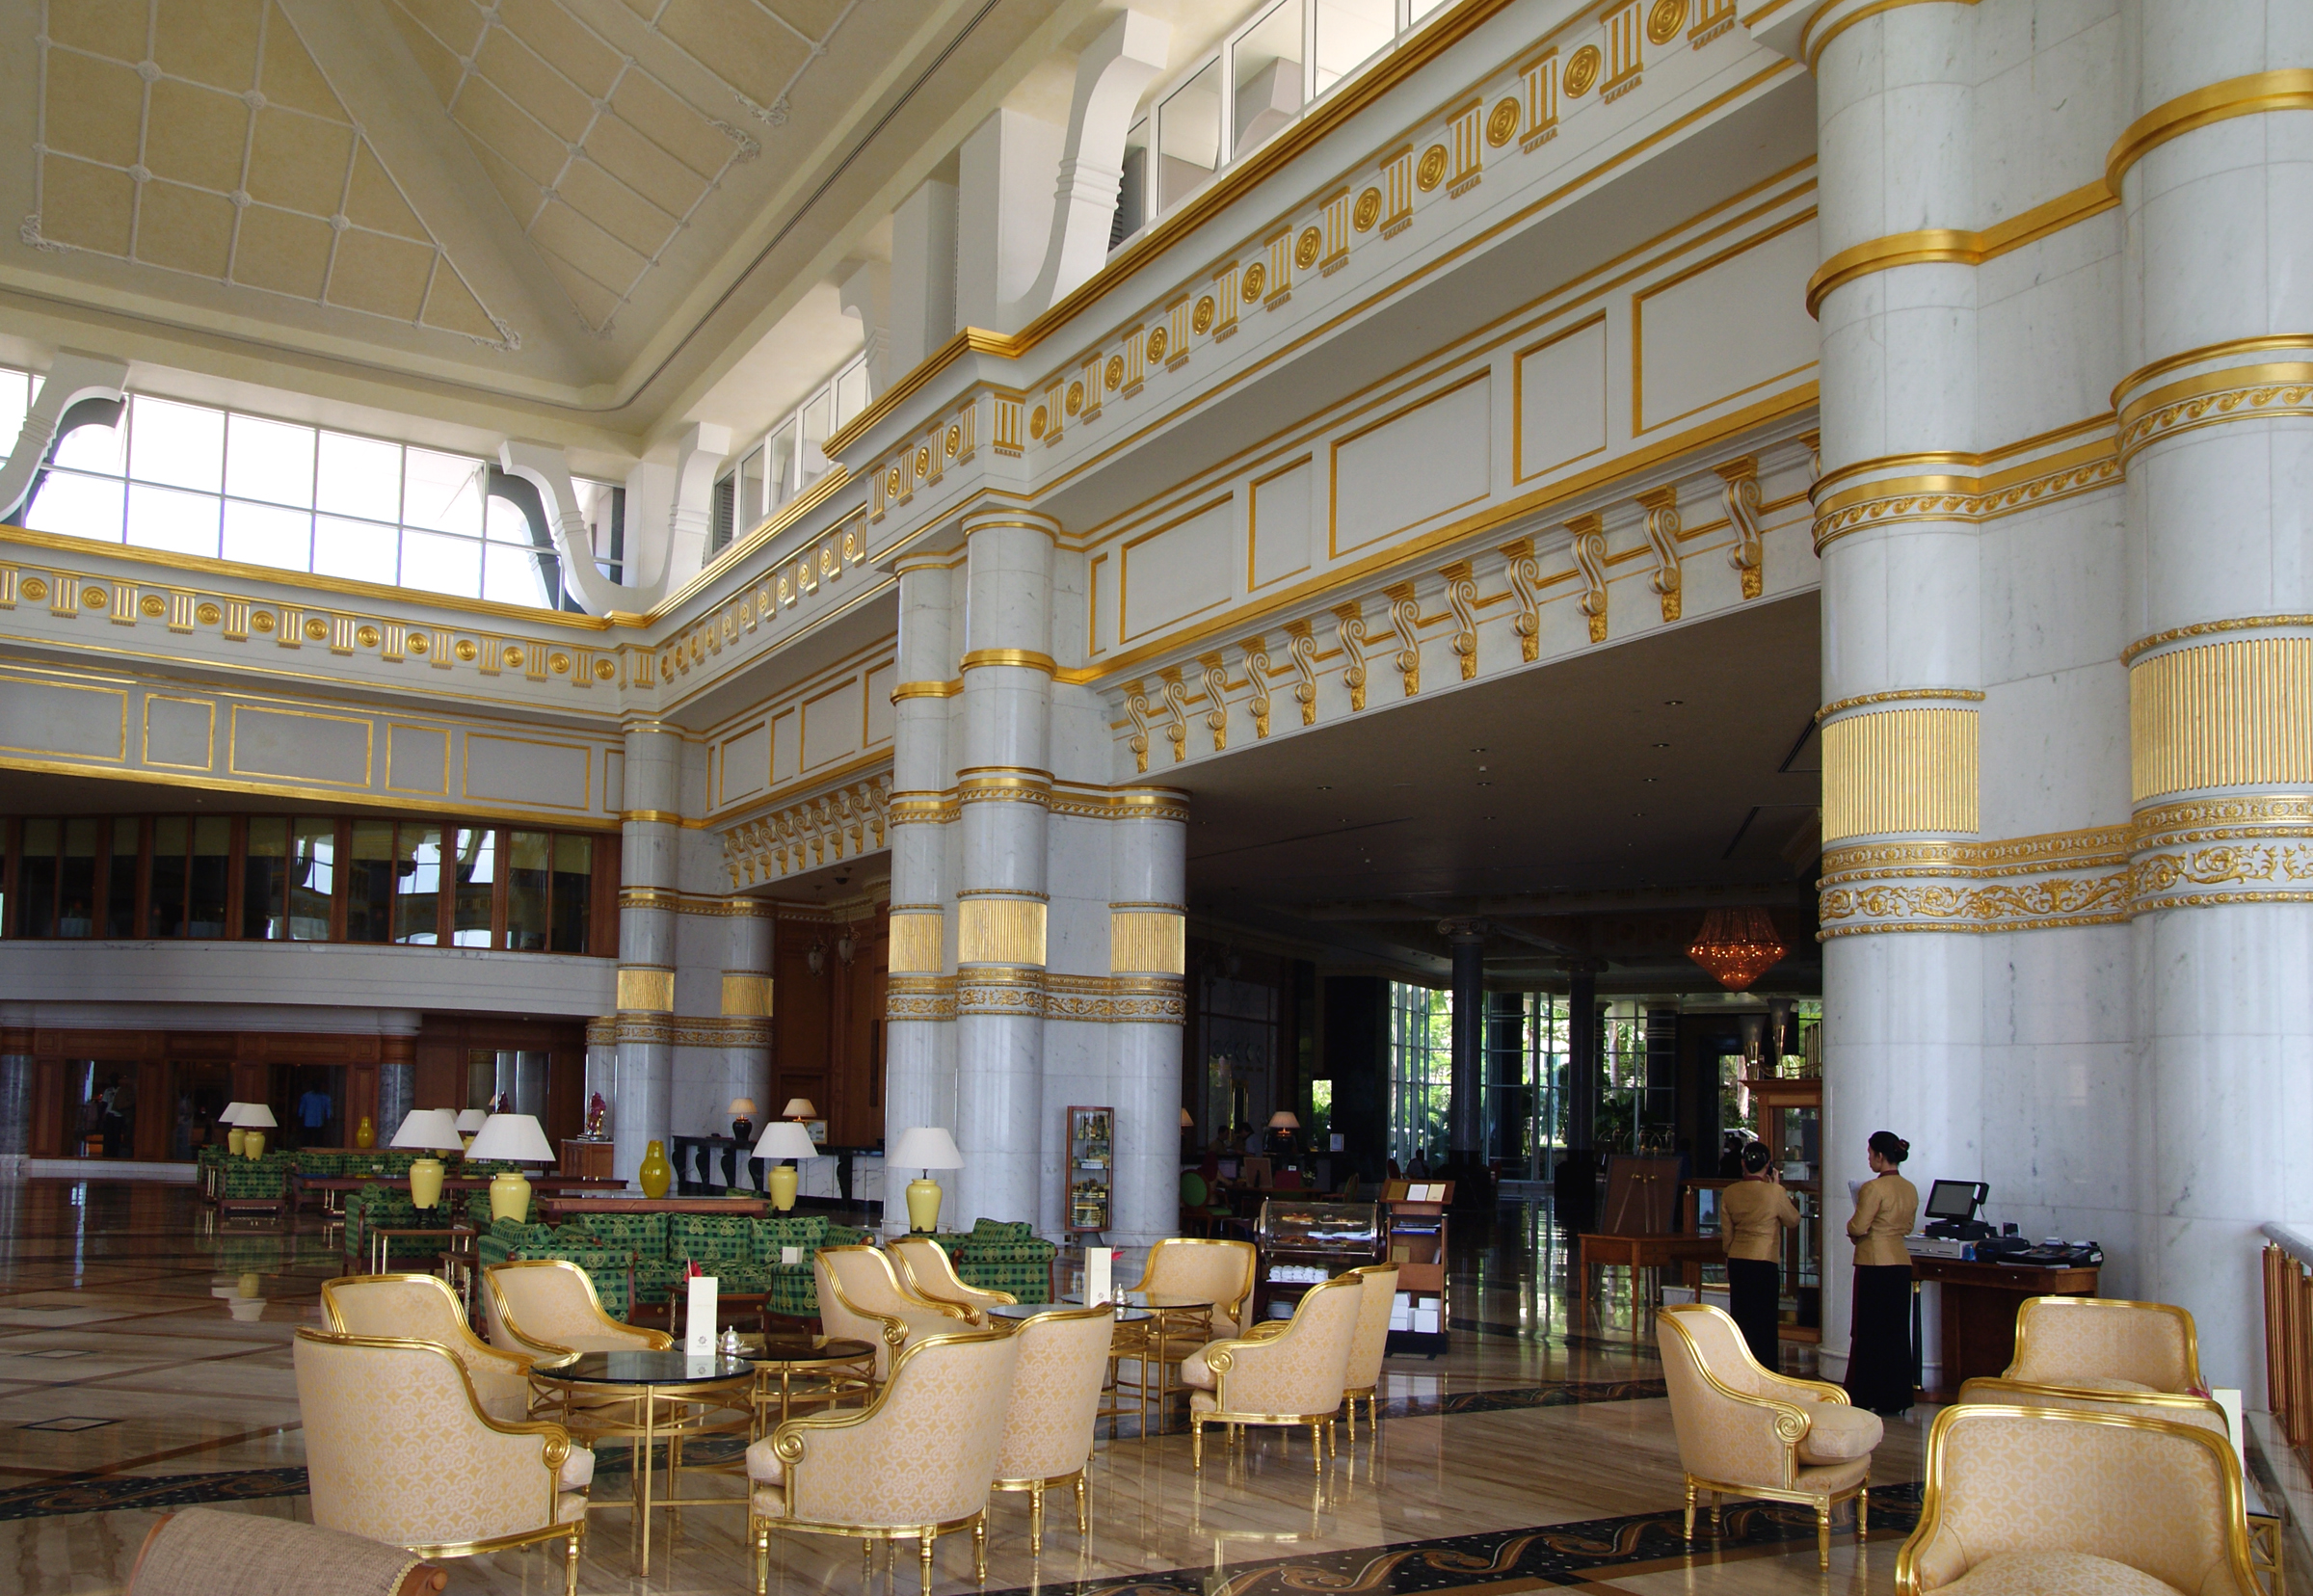
architecture, restaurant, palace, interior design, library, estate, lobby, brunei, condominium, window covering